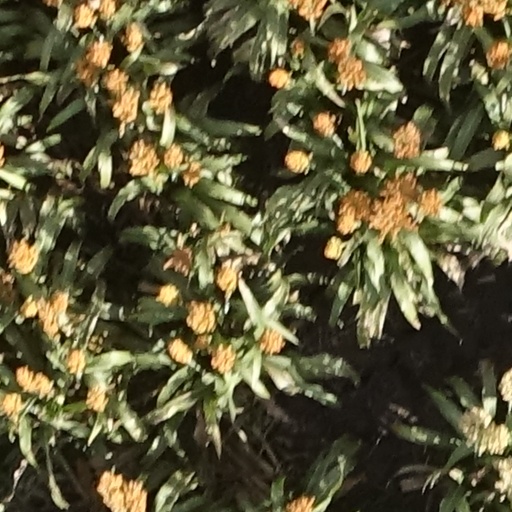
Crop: sorghum